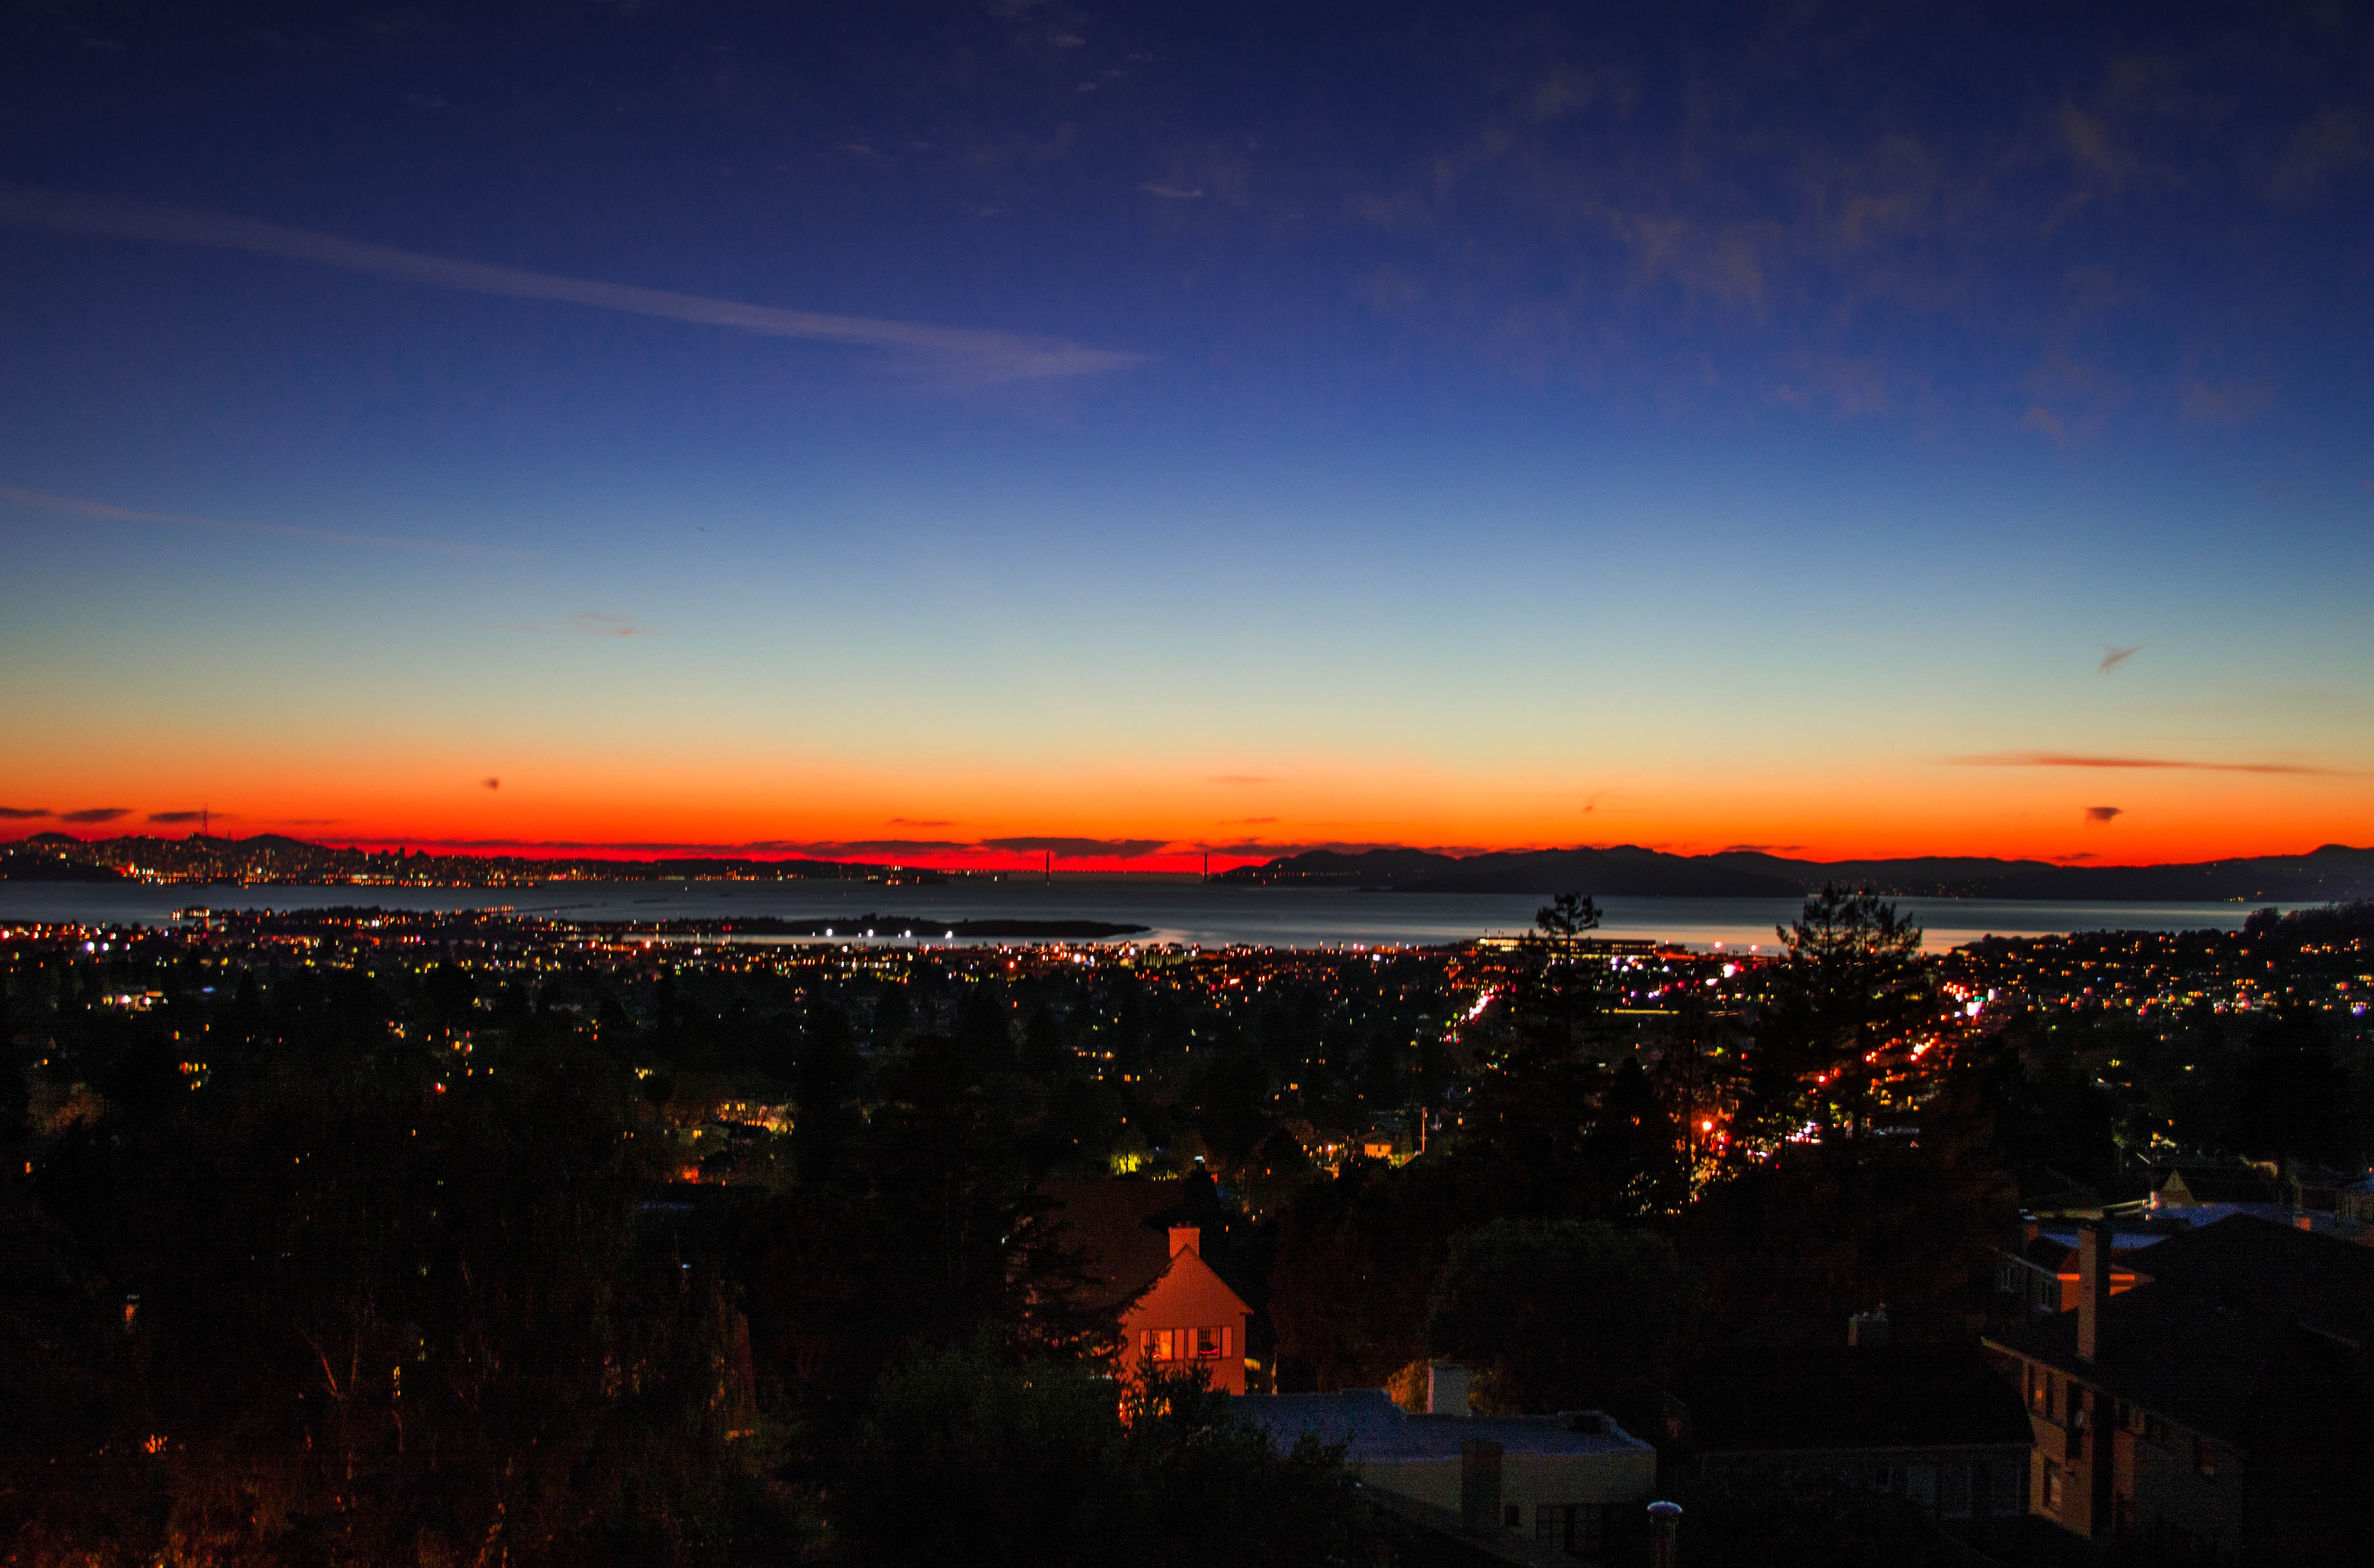
horizon, cloud, sky, sunrise, sunset, skyline, night, sunlight, morning, dawn, atmosphere, cityscape, dusk, evening, afterglow, atmosphere of earth